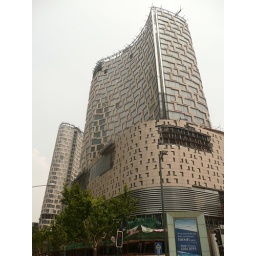
KPF towers under construction, across the street from the office